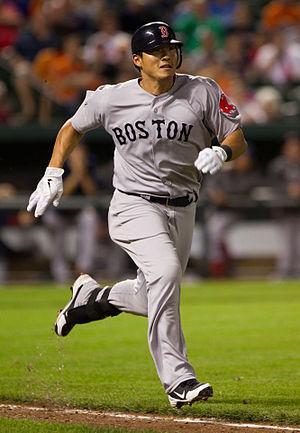
Che-Hsuan Lin est un voltigeur des Ligues majeures de baseball évoluant avec les Astros de Houston.